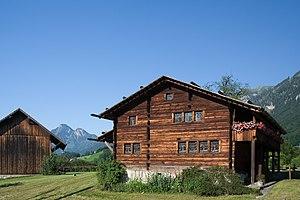
Cette liste présente les biens culturels d'importance nationale dans le canton d'Obwald. Cette liste correspond à l'édition 2009 de l'Inventaire Suisse des biens culturels d'importance nationale pour le canton d'Obwald. Il est trié par commune et inclus : 22 bâtiments séparés, 6 collections et 3 sites archéologiques.